2014–15 Reading F.C. season

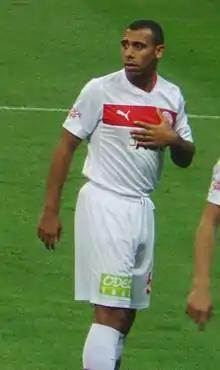
Ferdinand signed a two-year contract in August 2014, pictured playing for Antalyaspor in 2013

Readings first addition of the season was the signing of USA U-18 international Andrija Novakovich to their academy from USM. On 7 August 2014, Simon Cox resigned for Reading, 6 years after he left the club, on a two-year contract from Nottingham Forest. The following day Jamie Mackie signed on a season-long loan deal, also from Nottingham Forest. On 11 August 2014, Reading confirmed the signing of Anton Ferdinand on a two-year contract. Reading made their fourth permanent signing of the season on 21 August, signing Oliver Norwood to a three-year contract from Huddersfield Town. On 1 September 2014, transfer deadline day, Reading signed Glenn Murray on loan from Crystal Palace until 1 January, with a view to a permanent move.